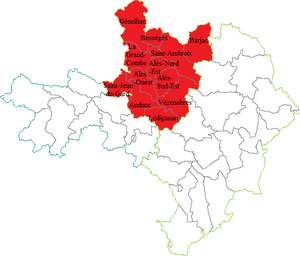
Carte des cantons composant l'arrondissement d'Alès (Gard)